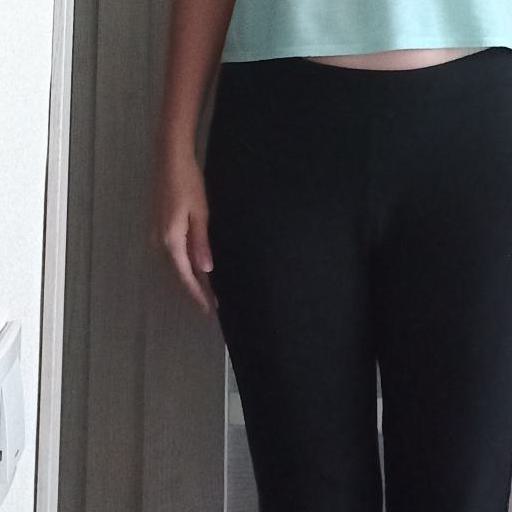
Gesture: no_gesture